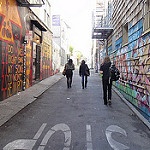
Scene: Outdoor